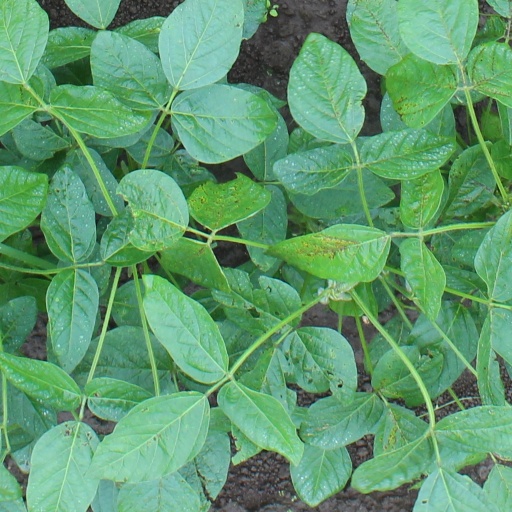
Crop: soybean